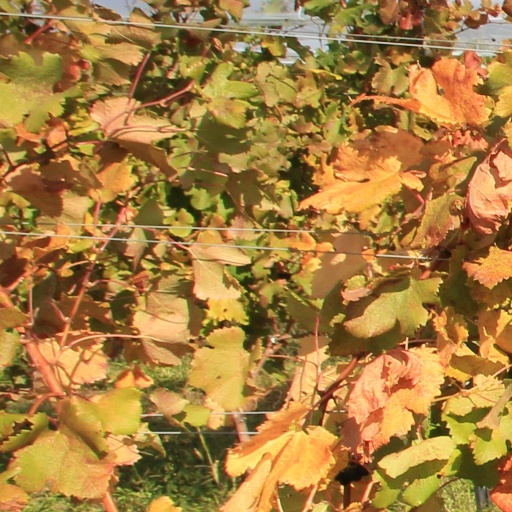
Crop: grape